Upland moa

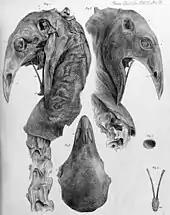
Mummified head of the holotype, as illustrated in Owen's 1883 article

The species has the best-preserved mummified remains of any moa species. Several specimens with soft tissue and feather remains are known: